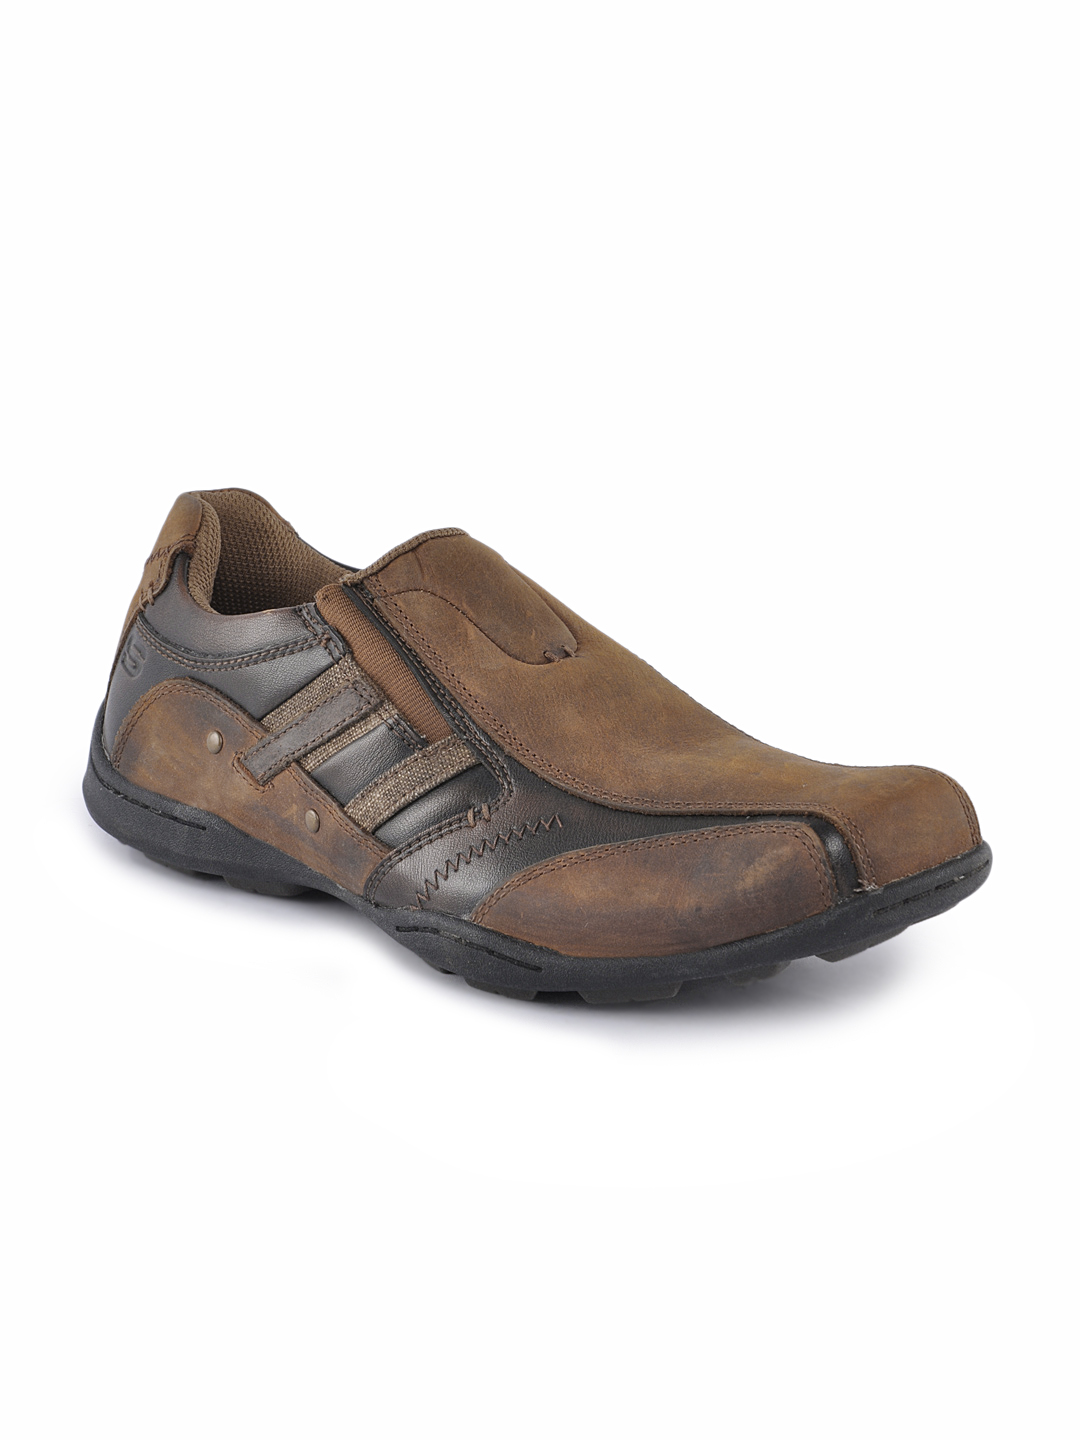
Skechers Men Brown Casual Shoes
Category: Footwear / Shoes / Casual Shoes
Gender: Men
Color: Brown
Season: Fall 2010
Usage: Casual